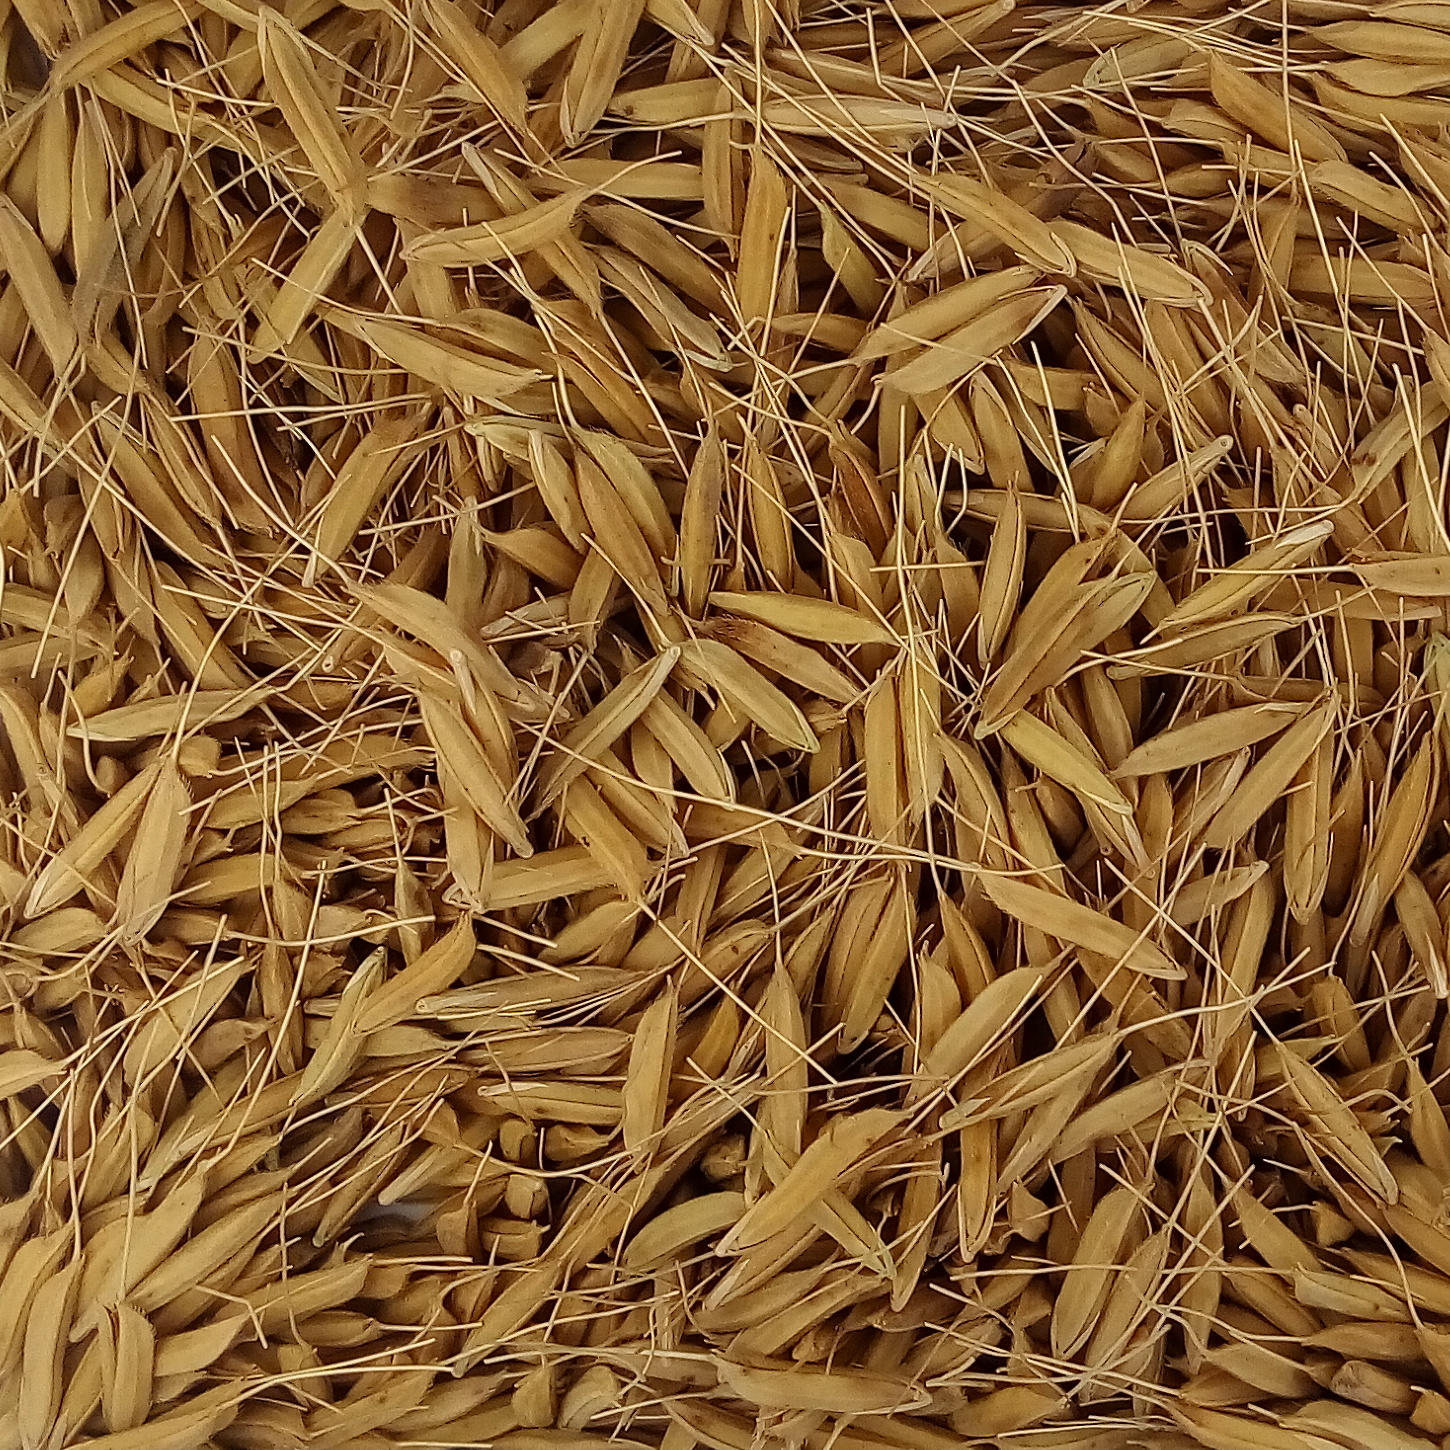
Rice seed variety: PB_6